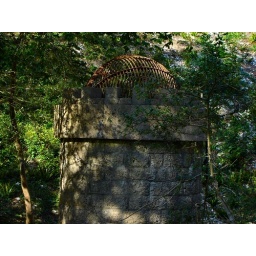
Ventilation tower for the Severn Beach railway running under the Downs in Walcombe Slade, Avon Gorge, Bristol